Nicky Larson et le parfum de Cupidon

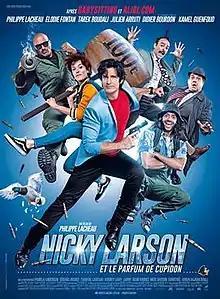
Theatrical release poster

Nicky Larson et le parfum de Cupidon (also known as City Hunter) is a 2018 French action comedy film directed by Philippe Lacheau who also co-wrote the screenplay with Julien Arruti and Pierre Lacheau. It is an adaptation of the Japanese manga and anime series "City Hunter" (known as "Nicky Larson" in France) by Tsukasa Hojo, who agreed to the adaptation after reading the script. The film features Philippe Lacheau, Élodie Fontan, Tarek Boudali and Julien Arruti in lead roles, along with Didier Bourdon, Kamel Guenfoud, Sophie Mousel and Pamela Anderson in supporting roles. It was first released on 6 February 2019.